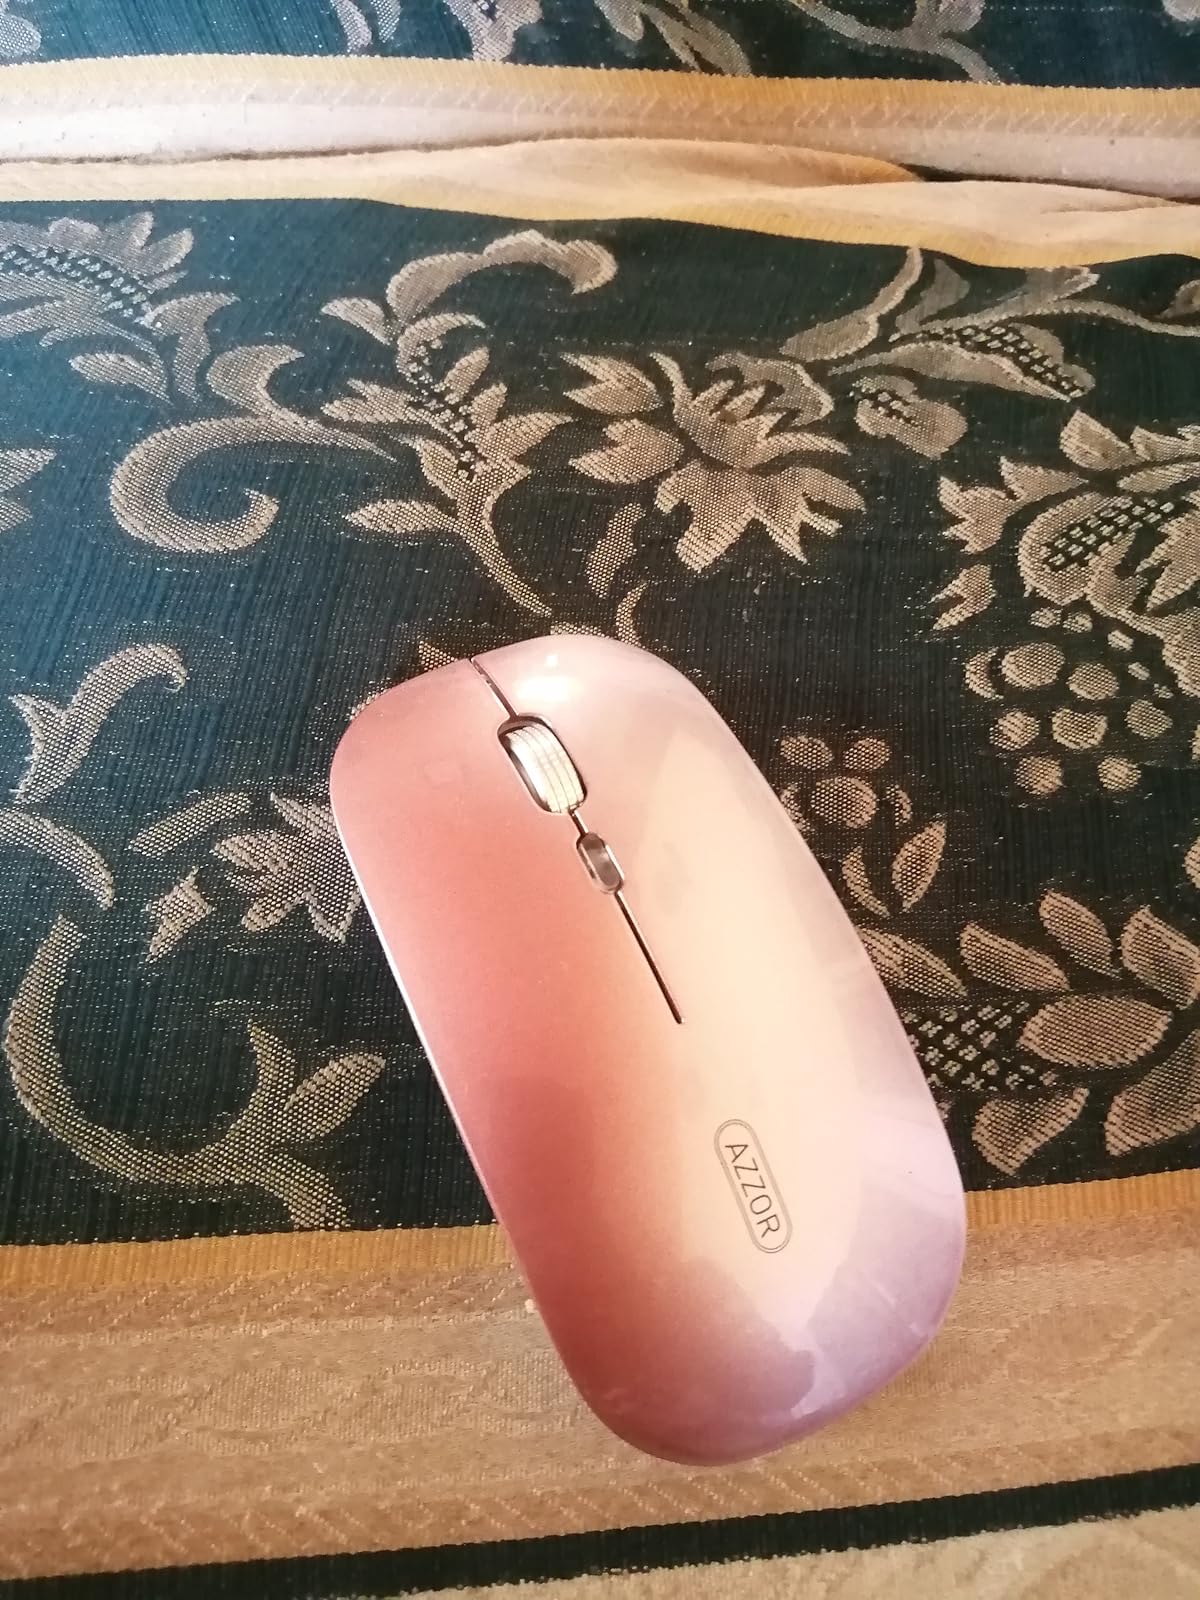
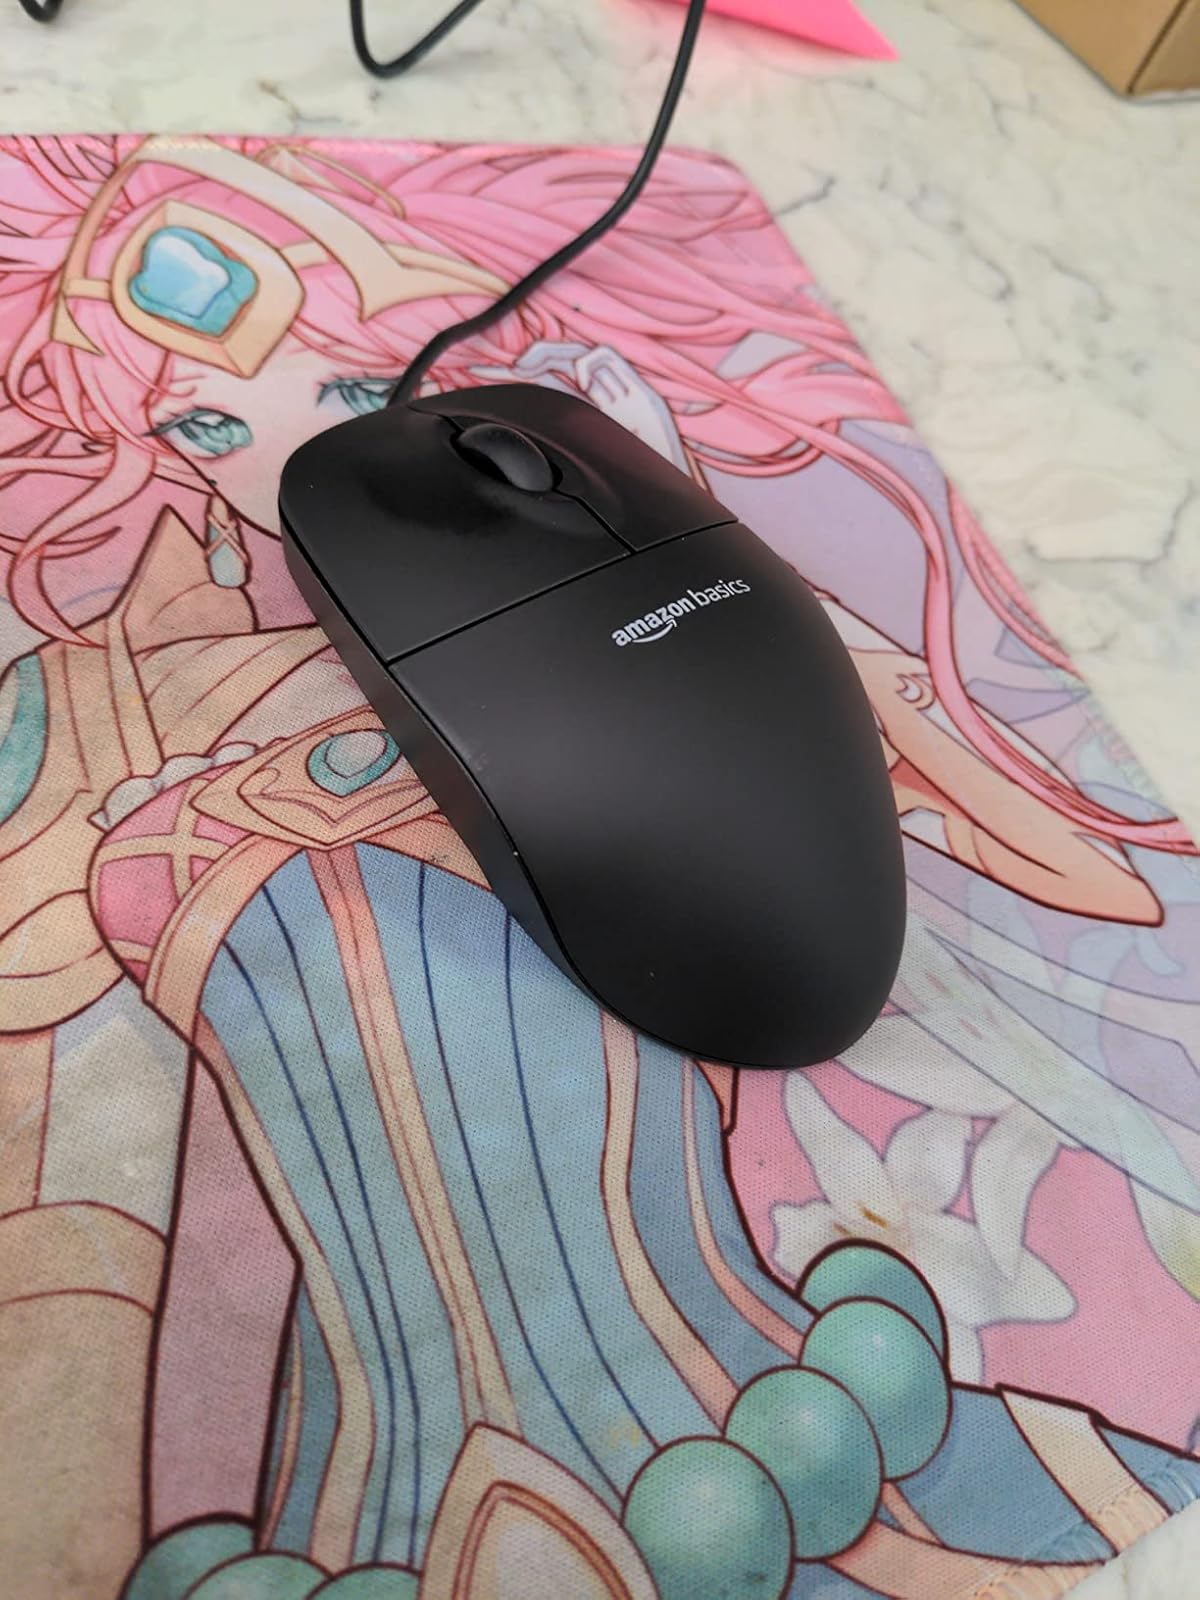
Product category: mouse
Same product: no